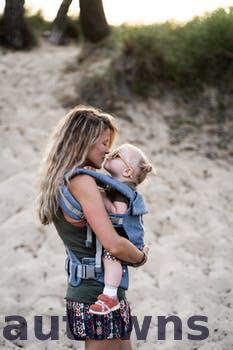
Label: Watermark